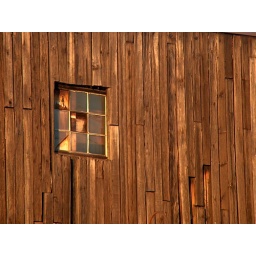
girl in window